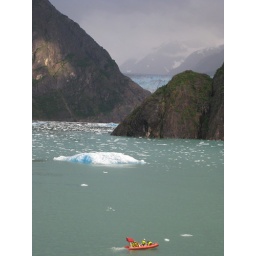
A small boat crew from our ship goes out to sample the waters in Tracy Arm Fjord.